16th United States Congress

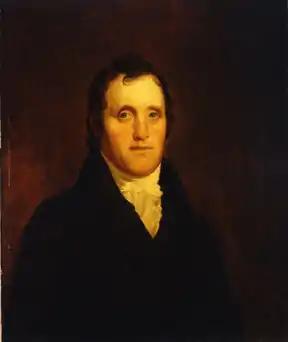
President of the Senate Daniel D. Tompkins

This list is arranged by chamber, then by state. Senators are listed by class and representatives are listed by district.